Anthony Joshua

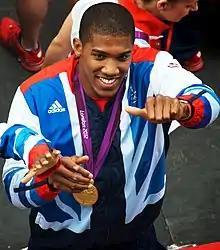
Joshua at the 2012 Summer Olympics

Joshua went into the 2012 London Olympics as a novice on the international scene, despite being a world silver medalist. He received a tough draw in the last 16 of the super-heavyweight event in Cuban Erislandy Savón, ranked No. 4 in the world by AIBA and nephew of the three time Olympic champion Félix Savón. The home boxer battled through three tough rounds in his opening contest before being given the result 17:16. This decision caused some controversy with most observers believing Savon had clearly won the bout